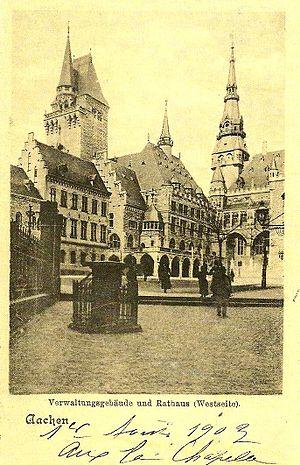
Friedrich Pützer est un universitaire, architecte et urbaniste allemand, ayant contribué à l'édification de plusieurs églises protestantes, et s'étant impliqué dans la préservation des monuments.